Vahid Jalilvand

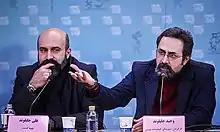
Fajr Film Festival

FIPRESCI Best Film Award, Bratislava International Film Festival, Slovakia